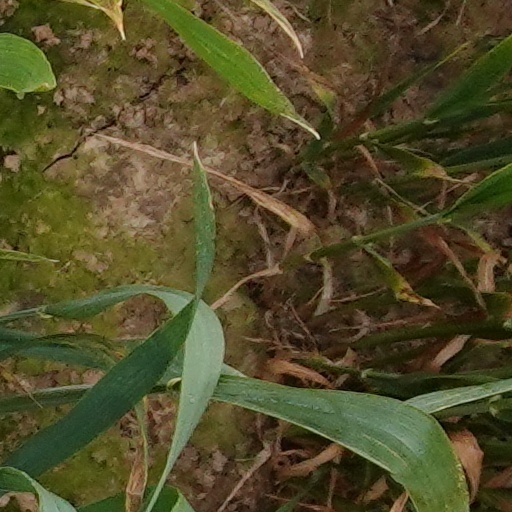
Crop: wheat